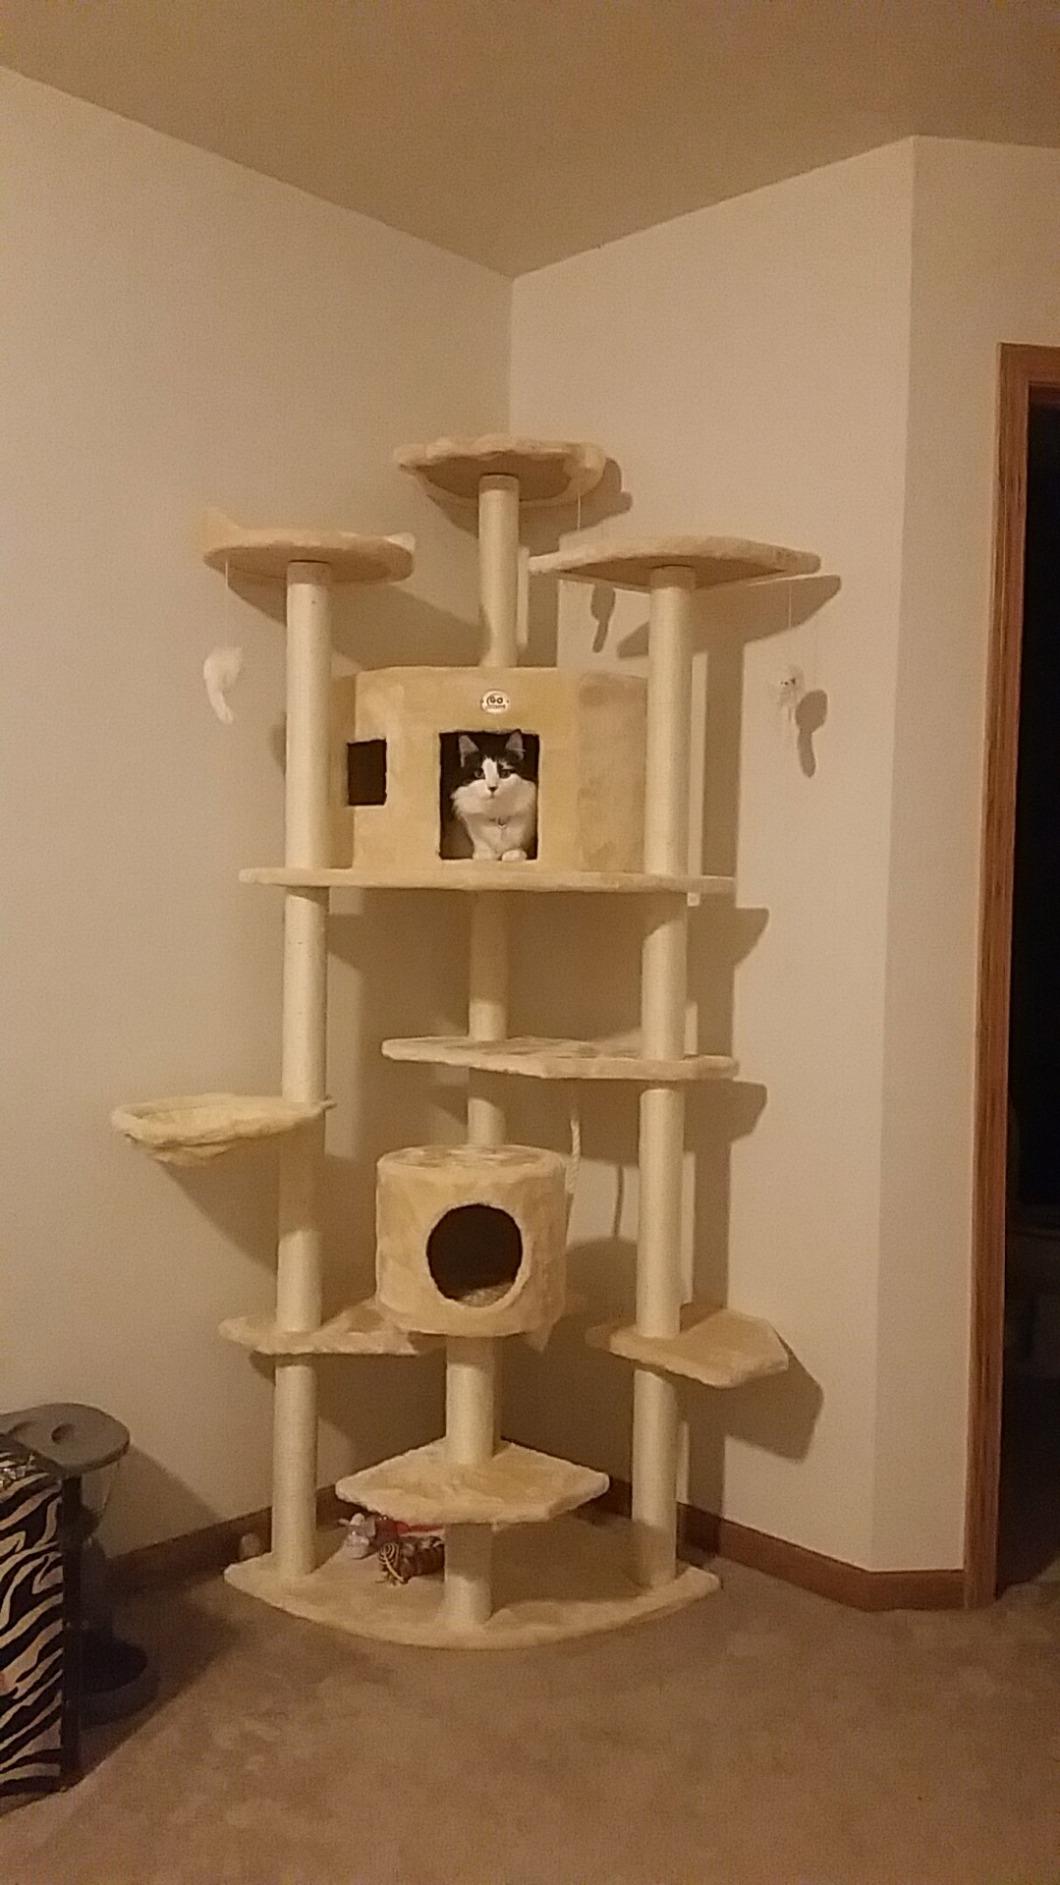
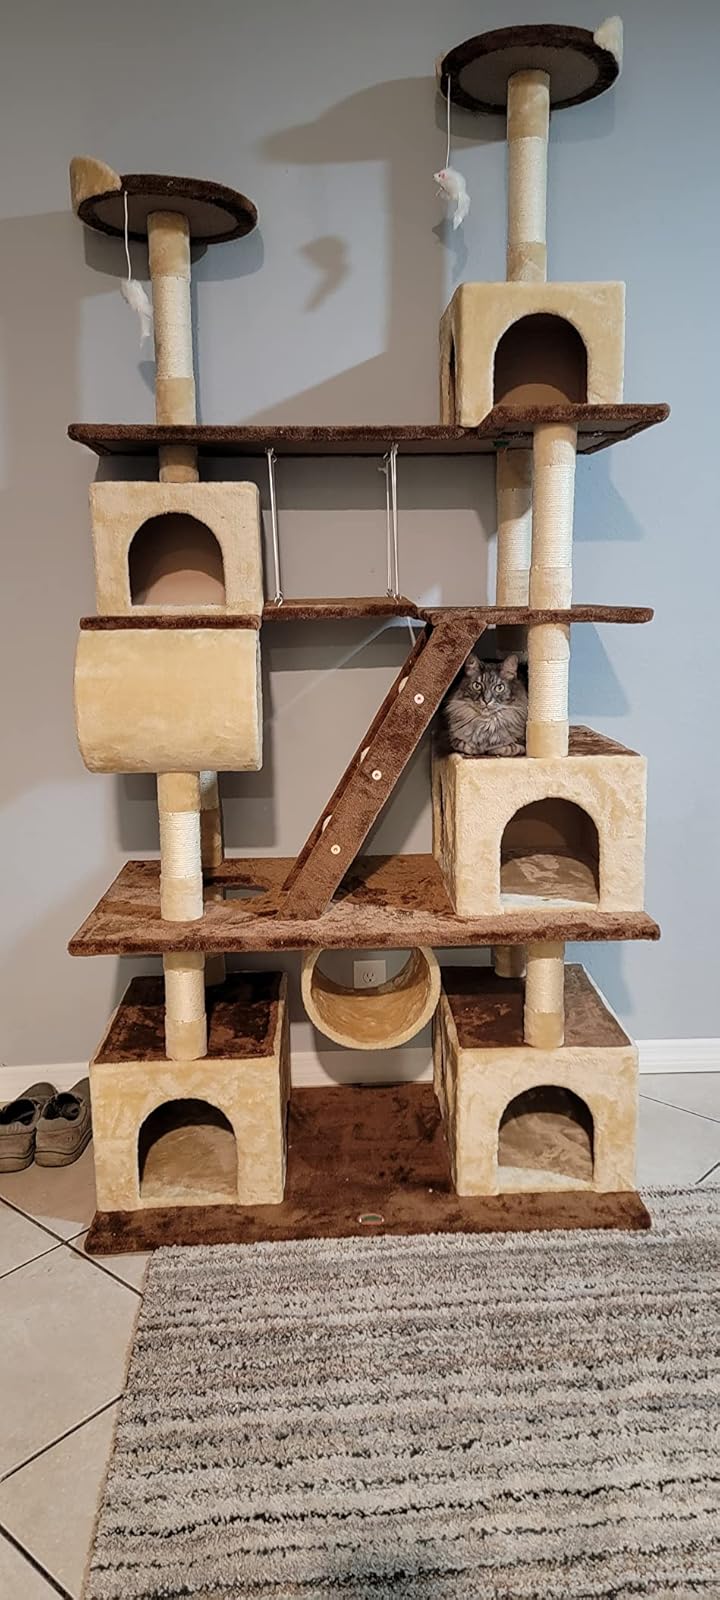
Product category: items_cat tree
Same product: no